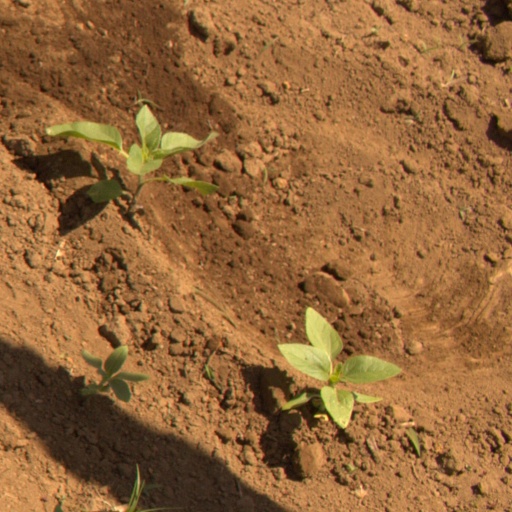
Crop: Jerusalem artichoke